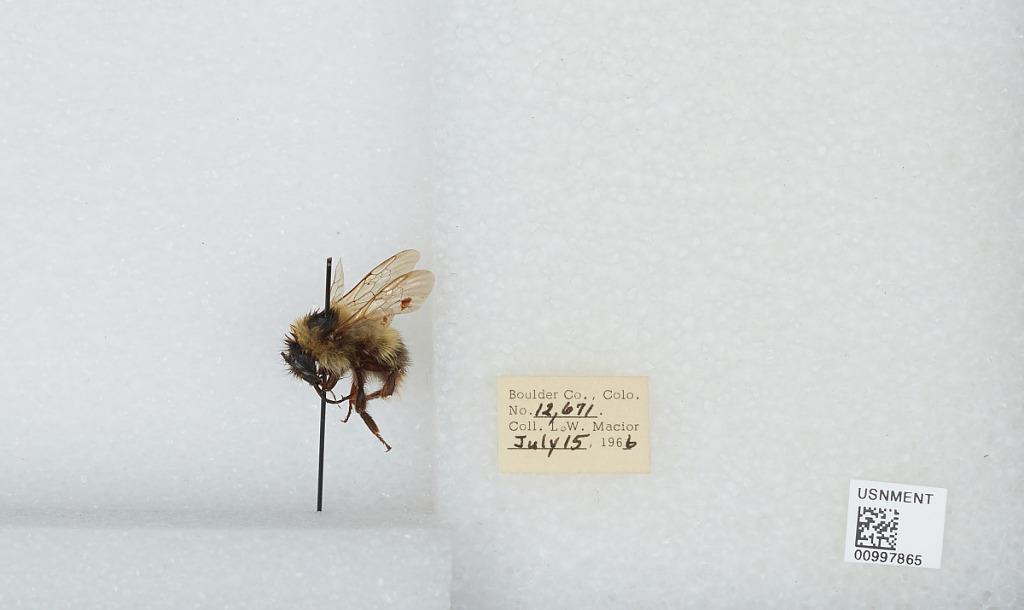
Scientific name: Bombus (Alpinobombus) balteatus Dahlbom
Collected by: L. Macior
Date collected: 1966-7-15
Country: United States
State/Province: Colorado
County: Boulder
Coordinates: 40.0275, -105.252